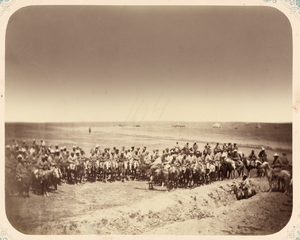
Cette photographie est extraite de la partie ethnographique de l'Album du Turkestan, étude visuelle complète de l'Asie centrale entreprise après que l'Empire russe prit le contrôle de la région dans les années
Le bouzkachi ou bozkachi est une activité équestre collective. C'est le sport national en Afghanistan et il est également pratiqué dans plusieurs pays d'Asie centrale et du Moyen-Orient : Ouzbékistan, Tadjikistan, Kazakhstan, Pakistan, Iran, Kirghizstan. On l'appelle également, selon les régions : Ulak Tartish, Ulak Tyrtys, Kok-borou, Kuk Pari, Kök Berü, Kökpar.
Le cheval est, au Kirghizistan comme dans tous les pays de culture nomade turco-mongole, un élément important de l'économie et de l'identité locales. Originellement symbole de statut social, la possession de nombreux chevaux permet aux nomades kirghizes de réaliser des opérations militaires, de chasser, et de se déplacer dans leur pays montagneux. La propriété de grands troupeaux est interdite à l'époque soviétique, ce qui entraîne de nombreuses difficultés pour les Kirghizes. Les Russes tentent de remplacer la race traditionnelle par un cheval croisé, le Novokirghize, mais le cheval local perdure jusqu'à nos jours. Après une période de crise dans les années 1990, l'élevage équin et la consommation de lait de jument connaissent un renouveau, de même que les jeux et les fêtes équestres traditionnels.